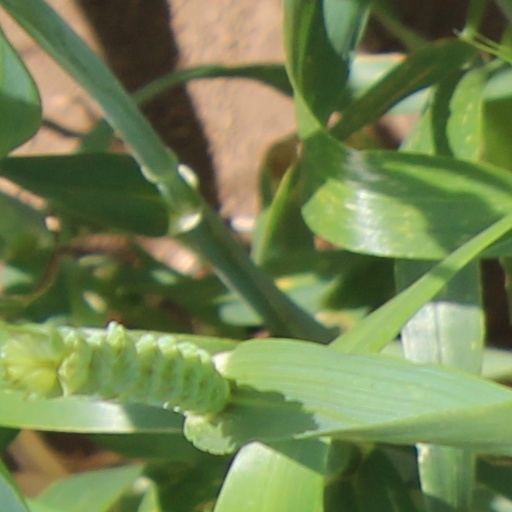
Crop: wheat